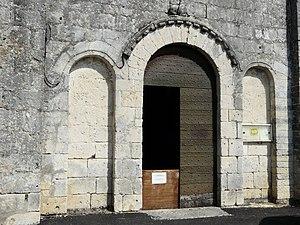
Le portail occidental de l'église Saint-Christophe de Vindelle, Charente, France.
L'église Saint-Christophe de Vindelle, une des plus anciennes églises romanes de Charente, est située sur la commune de Vindelle, environ 12 km au nord d'Angoulême.